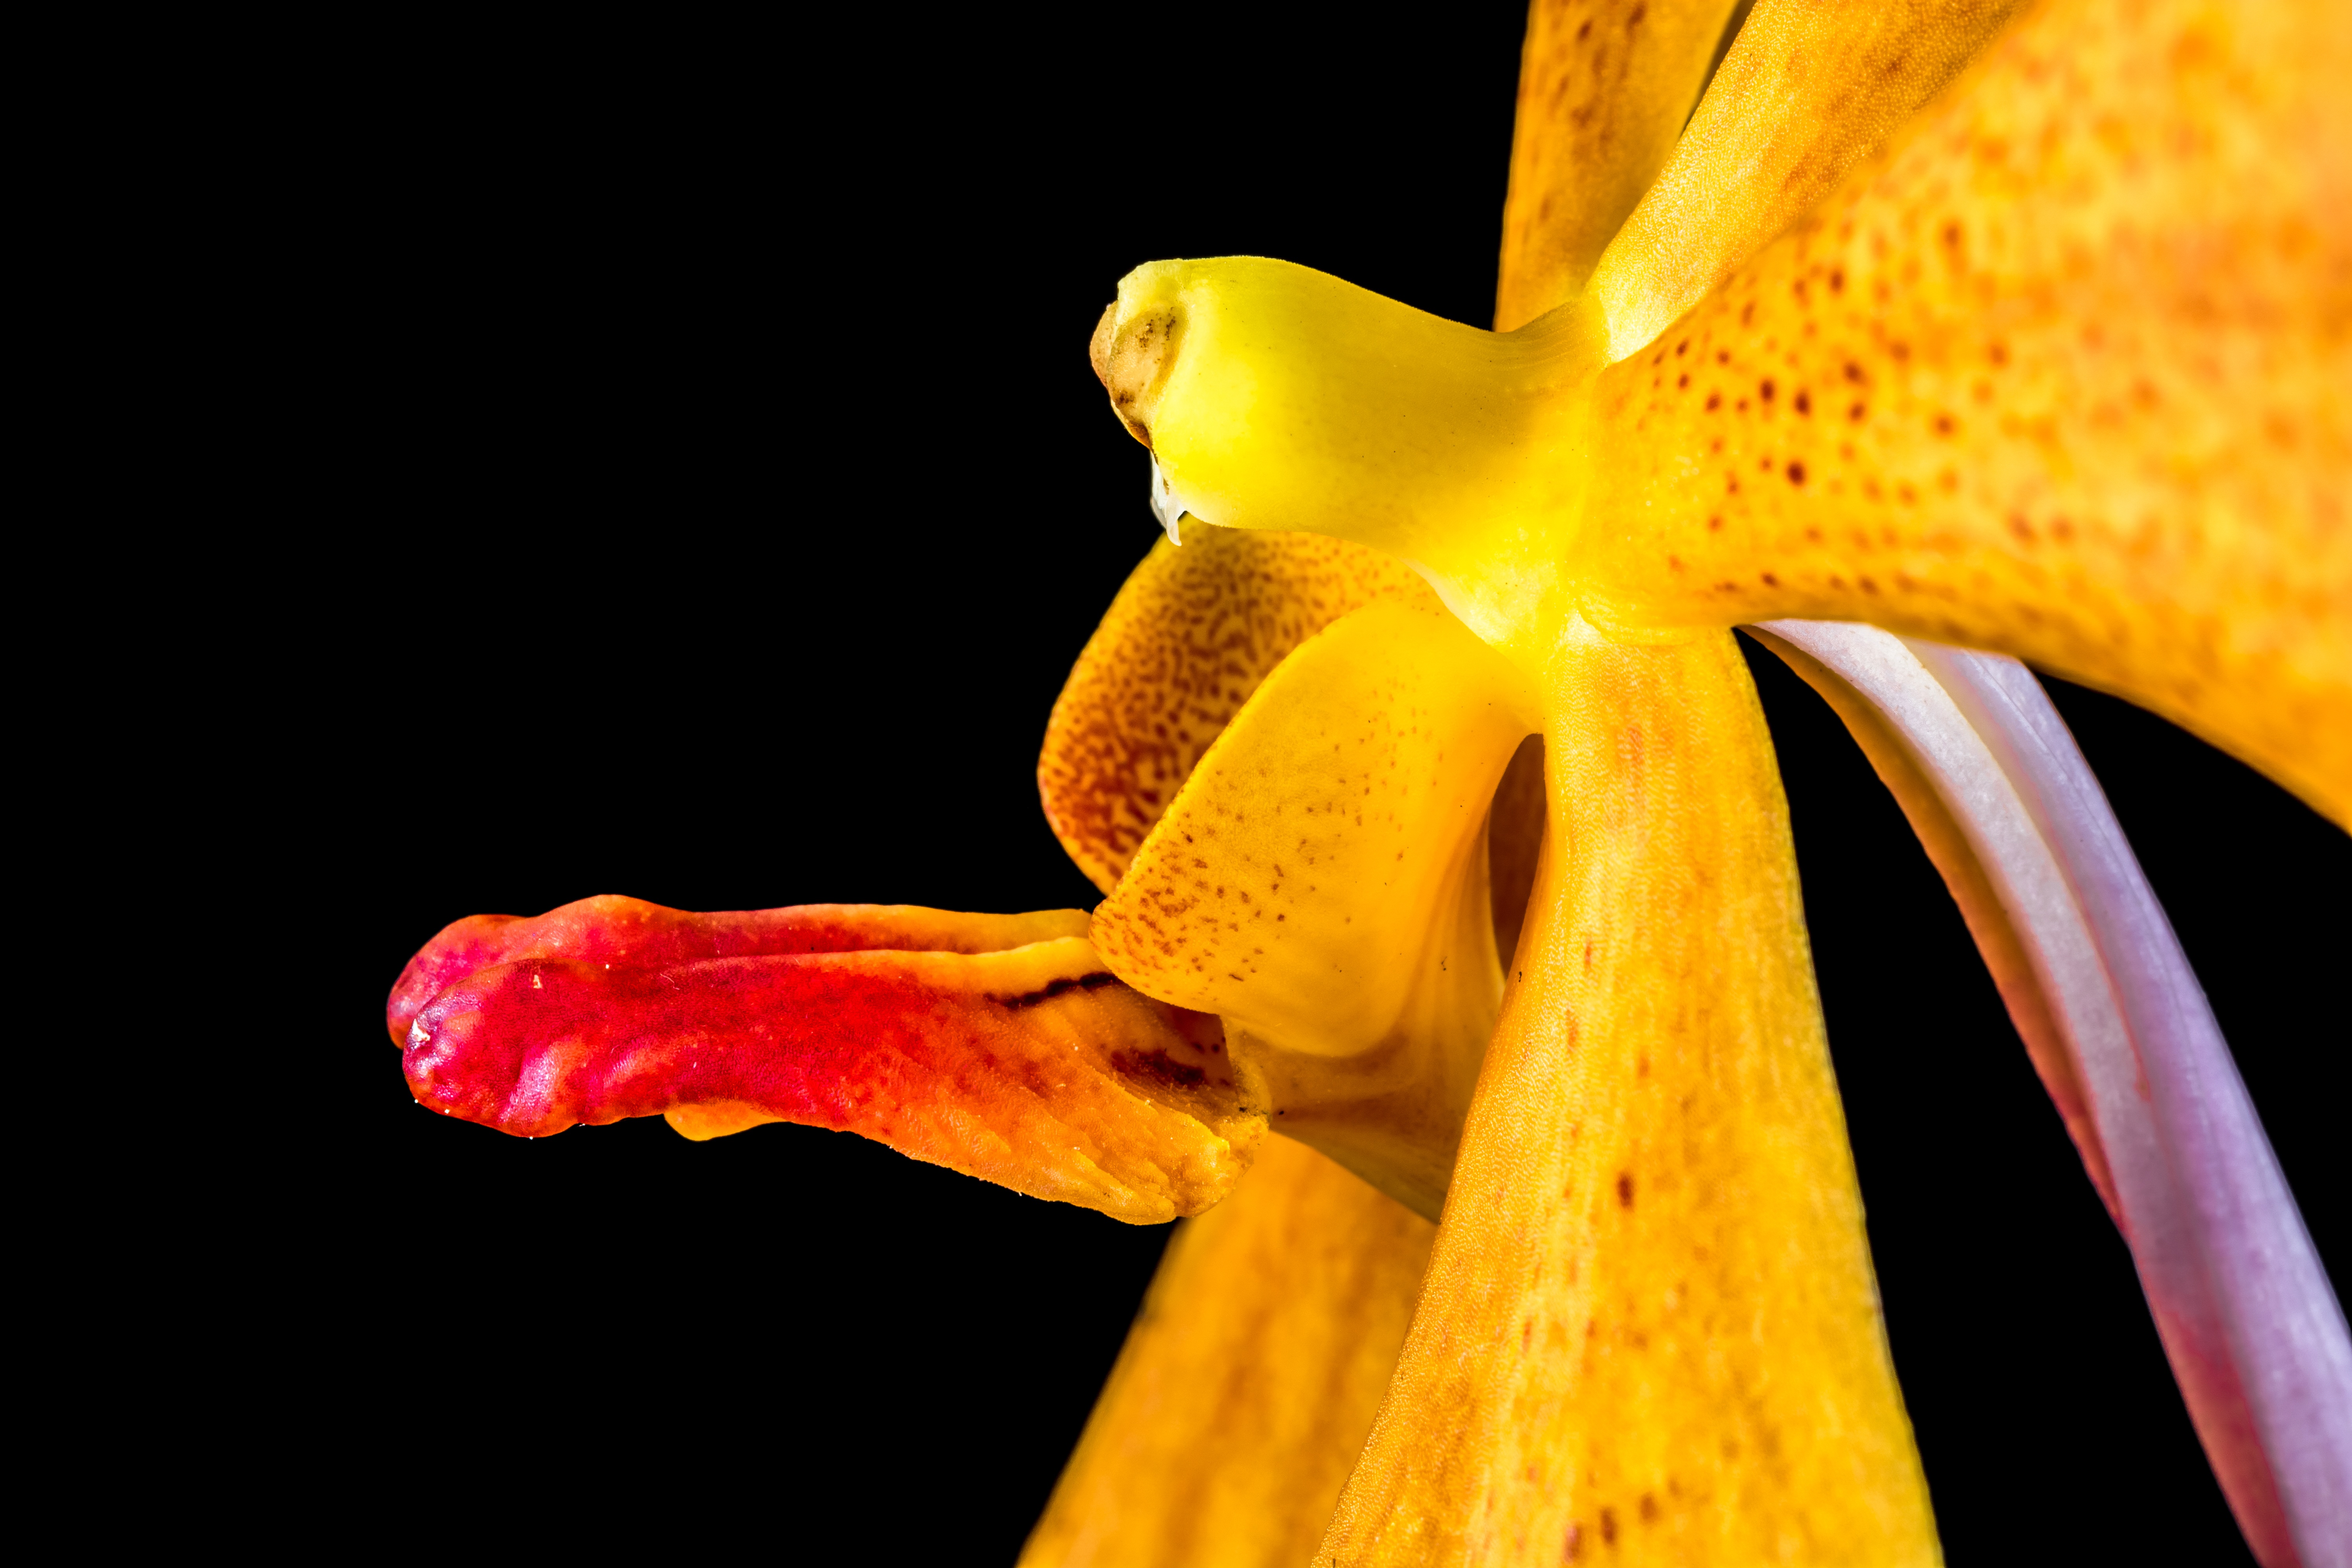
blossom, plant, photography, leaf, flower, petal, bloom, orange, red, yellow, flora, orchid, close up, macro photography, flowering plant, plant stem, land plant